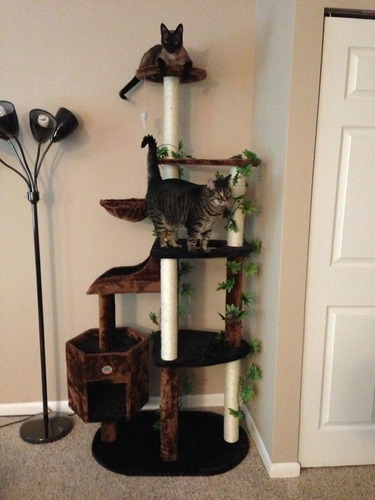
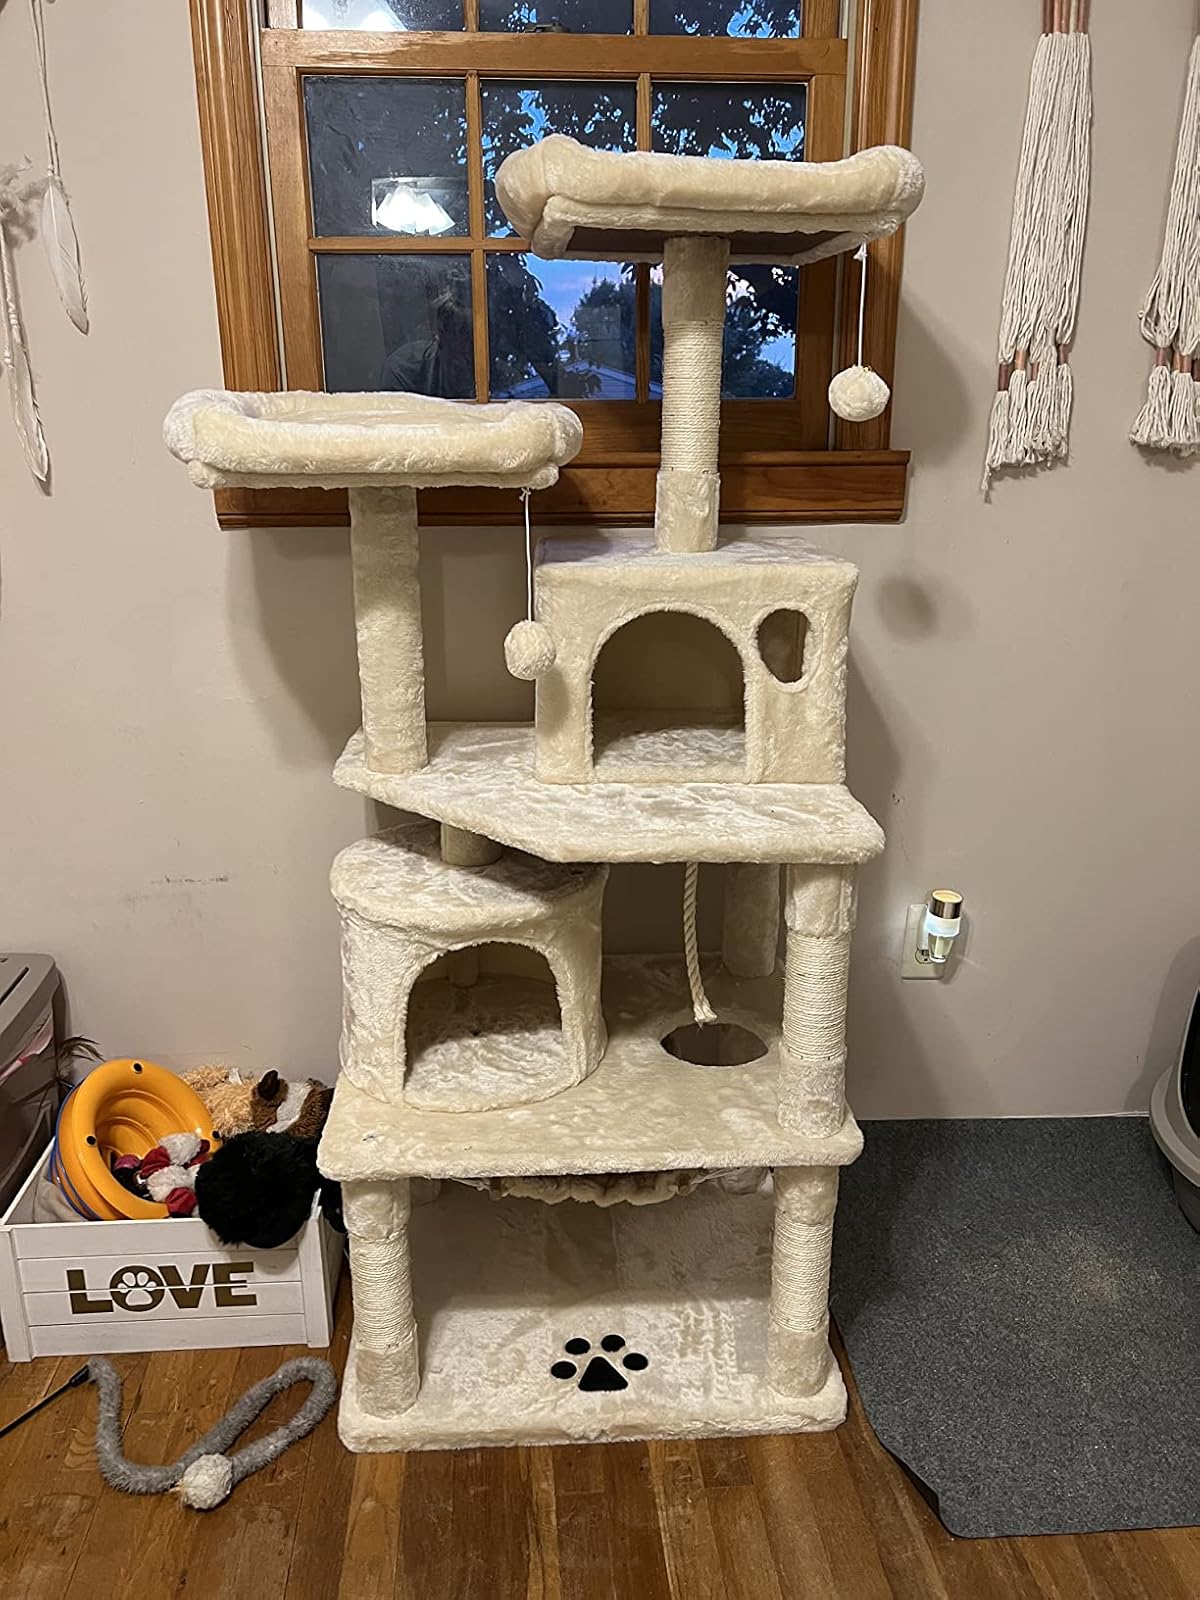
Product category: items_cat tree
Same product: no